Kurhaus Bergün

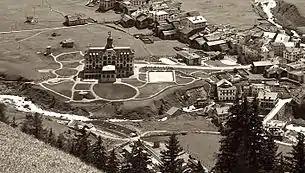
The Kurhaus when new, viewed from the north

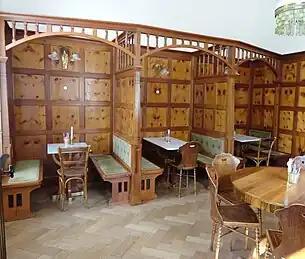
The Kurhaus bar

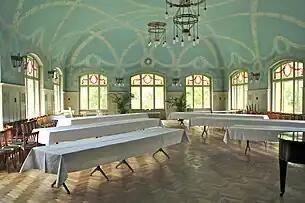
The Kurhaus dining room

Located in the village of Bergün/Bravuogn in the Albula valley, south of Chur and north of St. Moritz, at an altitude of approximately above mean sea level, the Kurhaus is a well preserved/restored hotel of the Jugendstil (Art Nouveau) era.